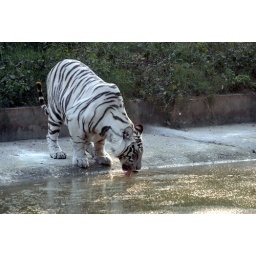
A white tiger quenching his thrist at Delhi Zoo in New Delhi